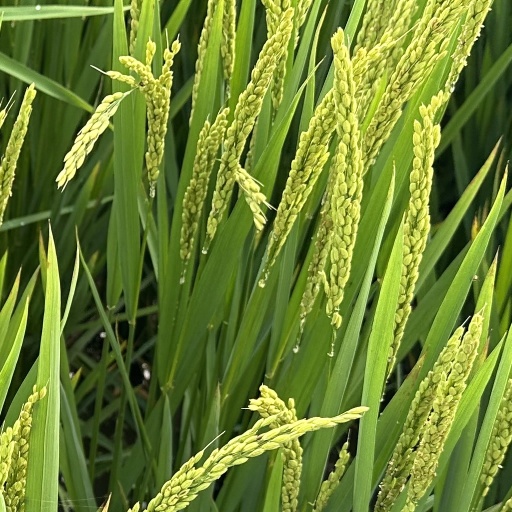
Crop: rice